Leopard cat

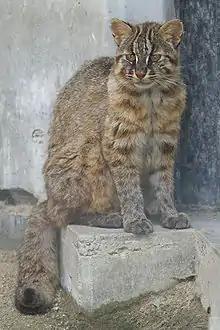
Tsushima leopard cat

"Felis bengalensis" was the scientific name proposed by Robert Kerr in 1792 for a leopard cat from Bengal. In the subsequent decades, 20 more leopard cat specimens were described and named, including: